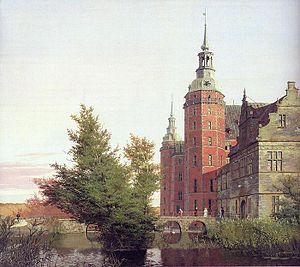
Arkitekturmaleri / Dansk arkitekturmaleri
Christen Købke, Frederiksborg Slot set fra nordvest, 1836
Arkitekturmaleri er en retning inden for malerkunsten, der har arkitekturen til genstand; ifølge sit emne fremstiller det snart bygningens indre rum og interiøret, snart dennes ydre fremtræden og kommer ved gengivelsen af større bygningskomplekser, bydele lignende landskabsmaleriet nær. Da det for arkitekturmaleri særlig gælder om at anskueliggøre det arkitektoniske værk ikke blot ved pålidelig opfattelse af dets stil og karakter, men også ved klar fremstilling af dets rumlige udfoldning, kommer perspektivet til at spille en stor rolle i denne kunstgren, linje- såvel som luftperspektiv. En livfuld staffage vil ofte kunne gøre sit til, at billedet ikke fremtræder som et skematisk, tørt arkitektonisk rids, hvad der strider mod arkitekturmaleris maleriske formål.